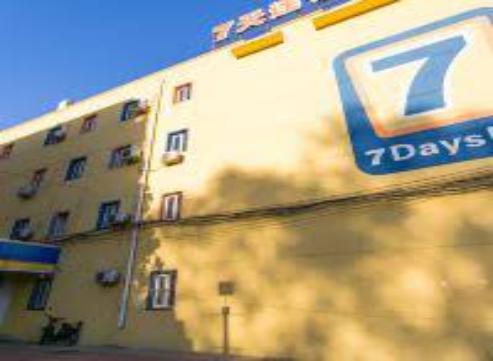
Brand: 7Days Inn
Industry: Others